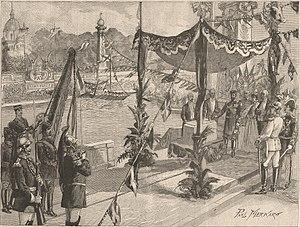
Pose de la premire pierre du pont Alexandre-III, 1896 - Le Progrès Illustré, fasc. numero 305
Le pont Alexandre-III est un pont franchissant la Seine entre le 7ᵉ et le 8ᵉ arrondissement de Paris.